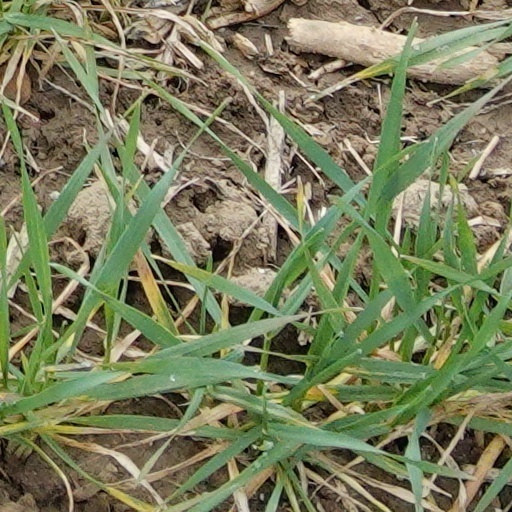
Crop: wheat